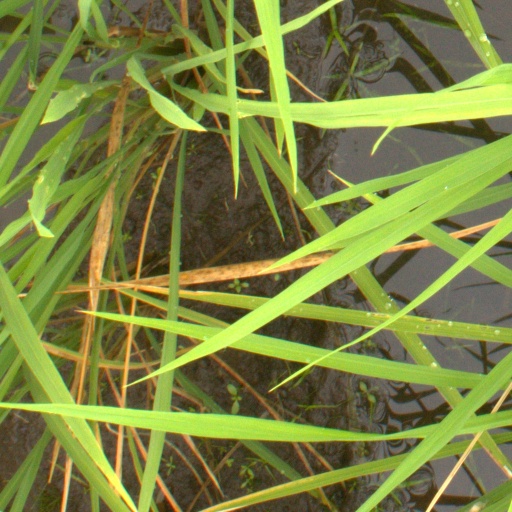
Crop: rice